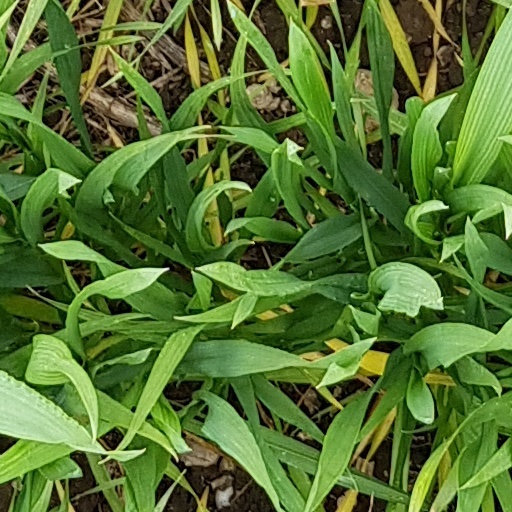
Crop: wheat